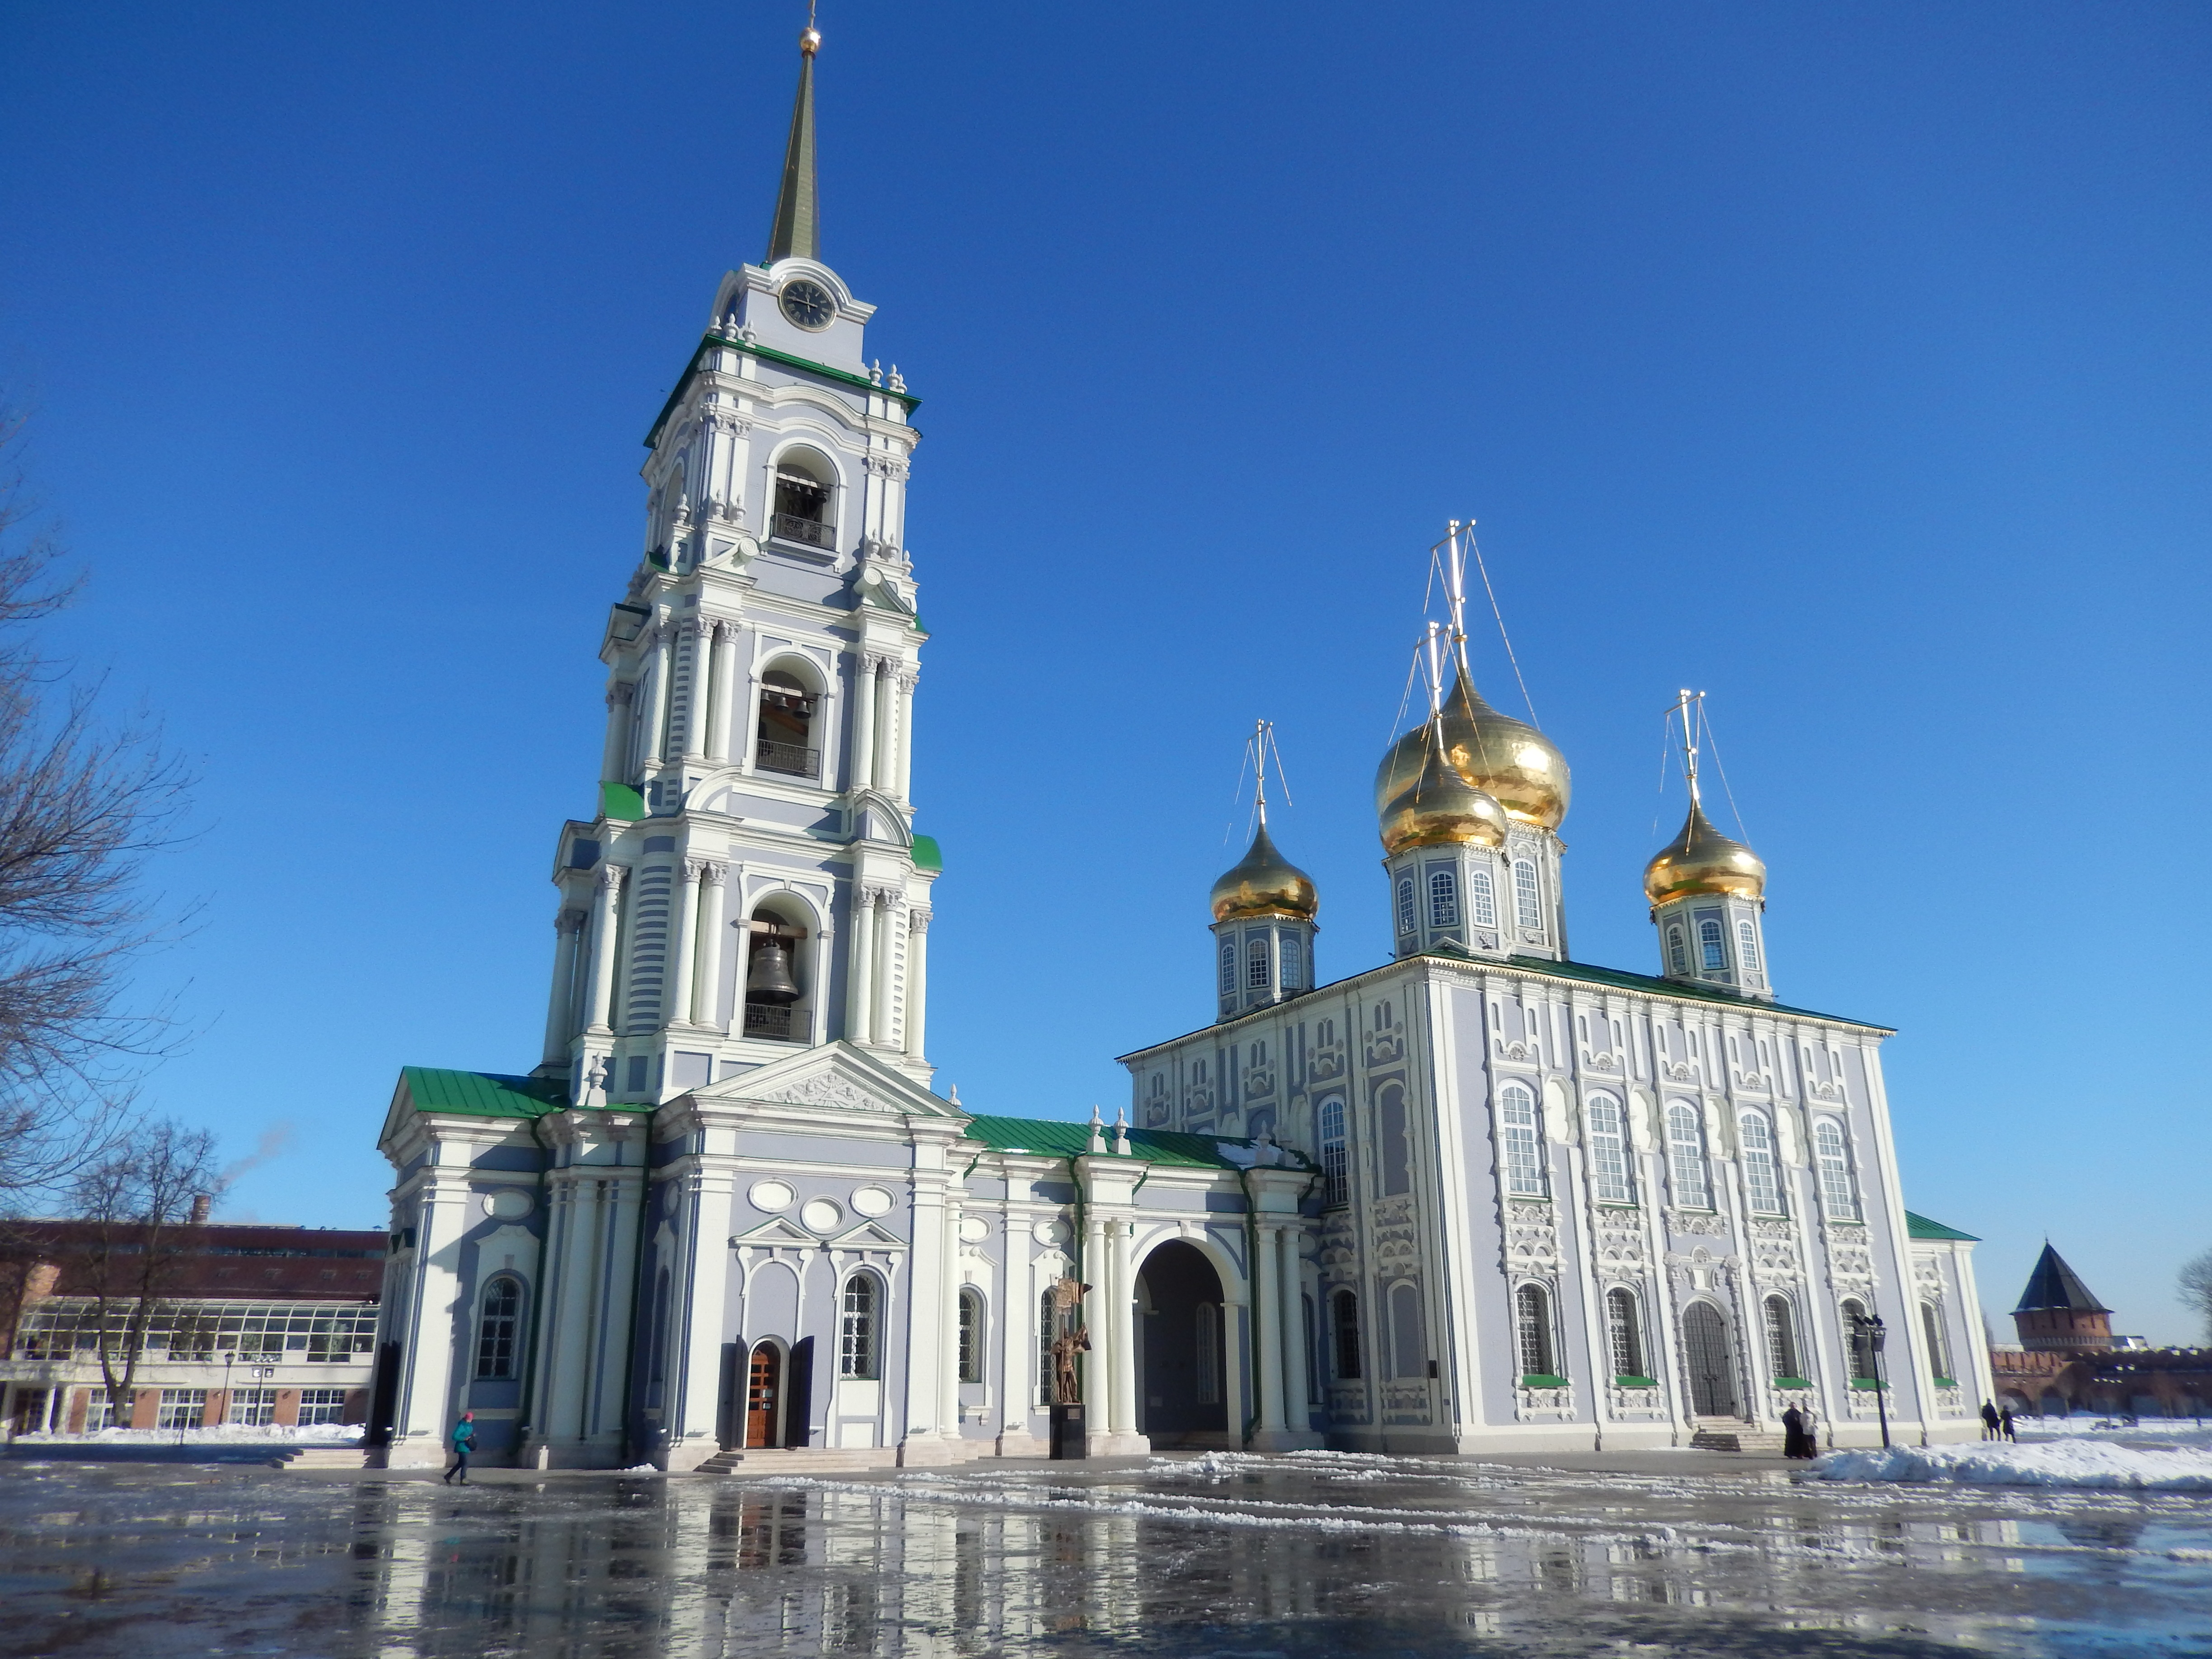
architecture, building, religion, landmark, church, cathedral, tourism, place of worship, spire, steeple, monastery, basilica, orthodoxy, belfry, showplace, tours, golden domes, historic site